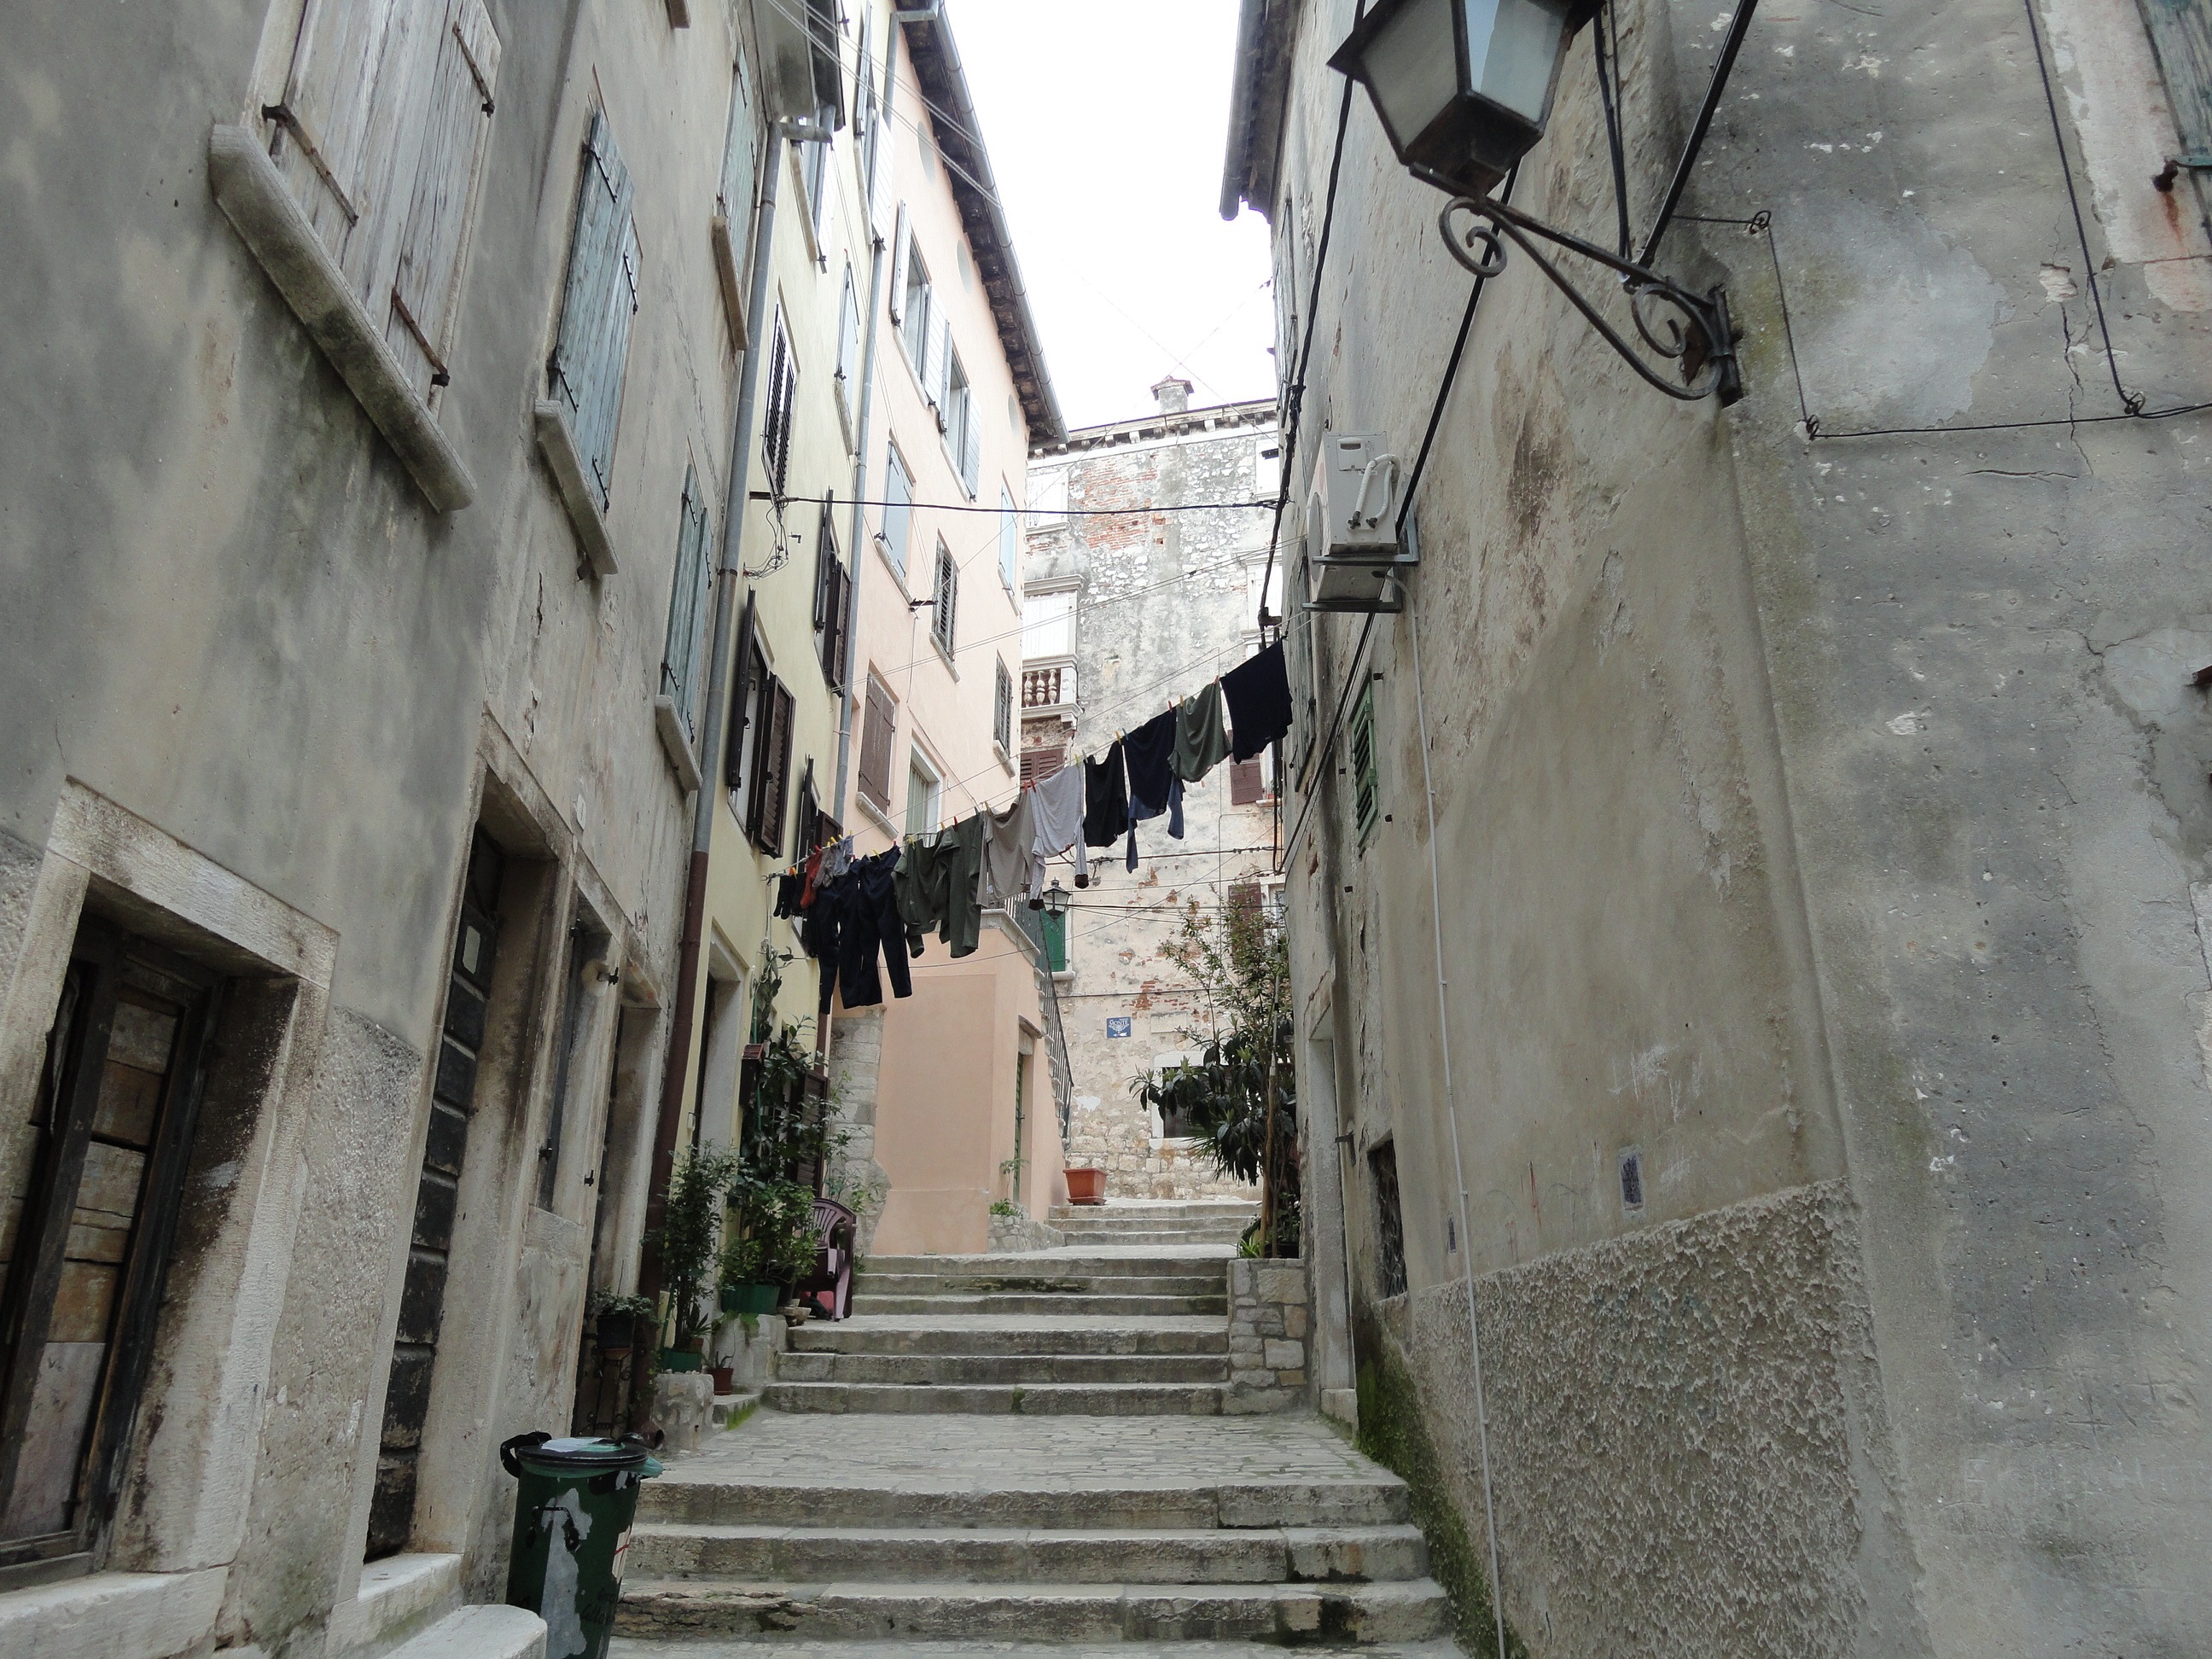
road, street, town, alley, city, wall, lane, laundry, old town, art, croatia, temple, infrastructure, istria, neighbourhood, gradually, clothes line, rovinje, urban area, ancient history, human settlement